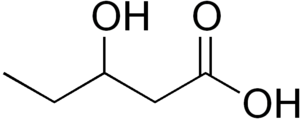
L’acide 3-hydroxypentanoïque, ou acide β-hydroxypentanoïque, est un composé chimique de formule H₃C–CH₂–CHOH–CH₂–COOH. Ce corps cétonique est biosyntétisé dans le foie à partir d'acides gras à nombre impair d'atomes de carbone et est acheminé par le sang depuis lequel il passe rapidement dans le cerveau.